Kuala Kubu Bharu

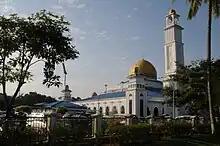
Kuala Kubu Bharu town Mosque.

Kuala Kubu Bharu (also spelt Kuala Kubu Baru, Kuala Kubu Bahru or Kuala Kubu Baharu; abbreviated to KKB), is the district capital of Hulu Selangor District, Selangor, Malaysia. It is located north of Kuala Lumpur and from Shah Alam, the state capital. It serves as a gateway town to Fraser's Hill.